Zero-carbon city

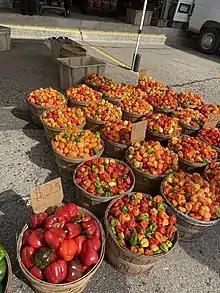
To eat locally, shop at a neighborhood farmer's market

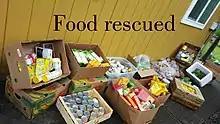
Usable retail food past its "best by" date, for redistribution to those in need

At the consumer level, steps towards achieving net zero include eating more local and plant-based foods, minimizing food waste, and composting remaining plant-based wastes. Consumers and investors may also choose to support companies based on their carbon footprint and transparency.